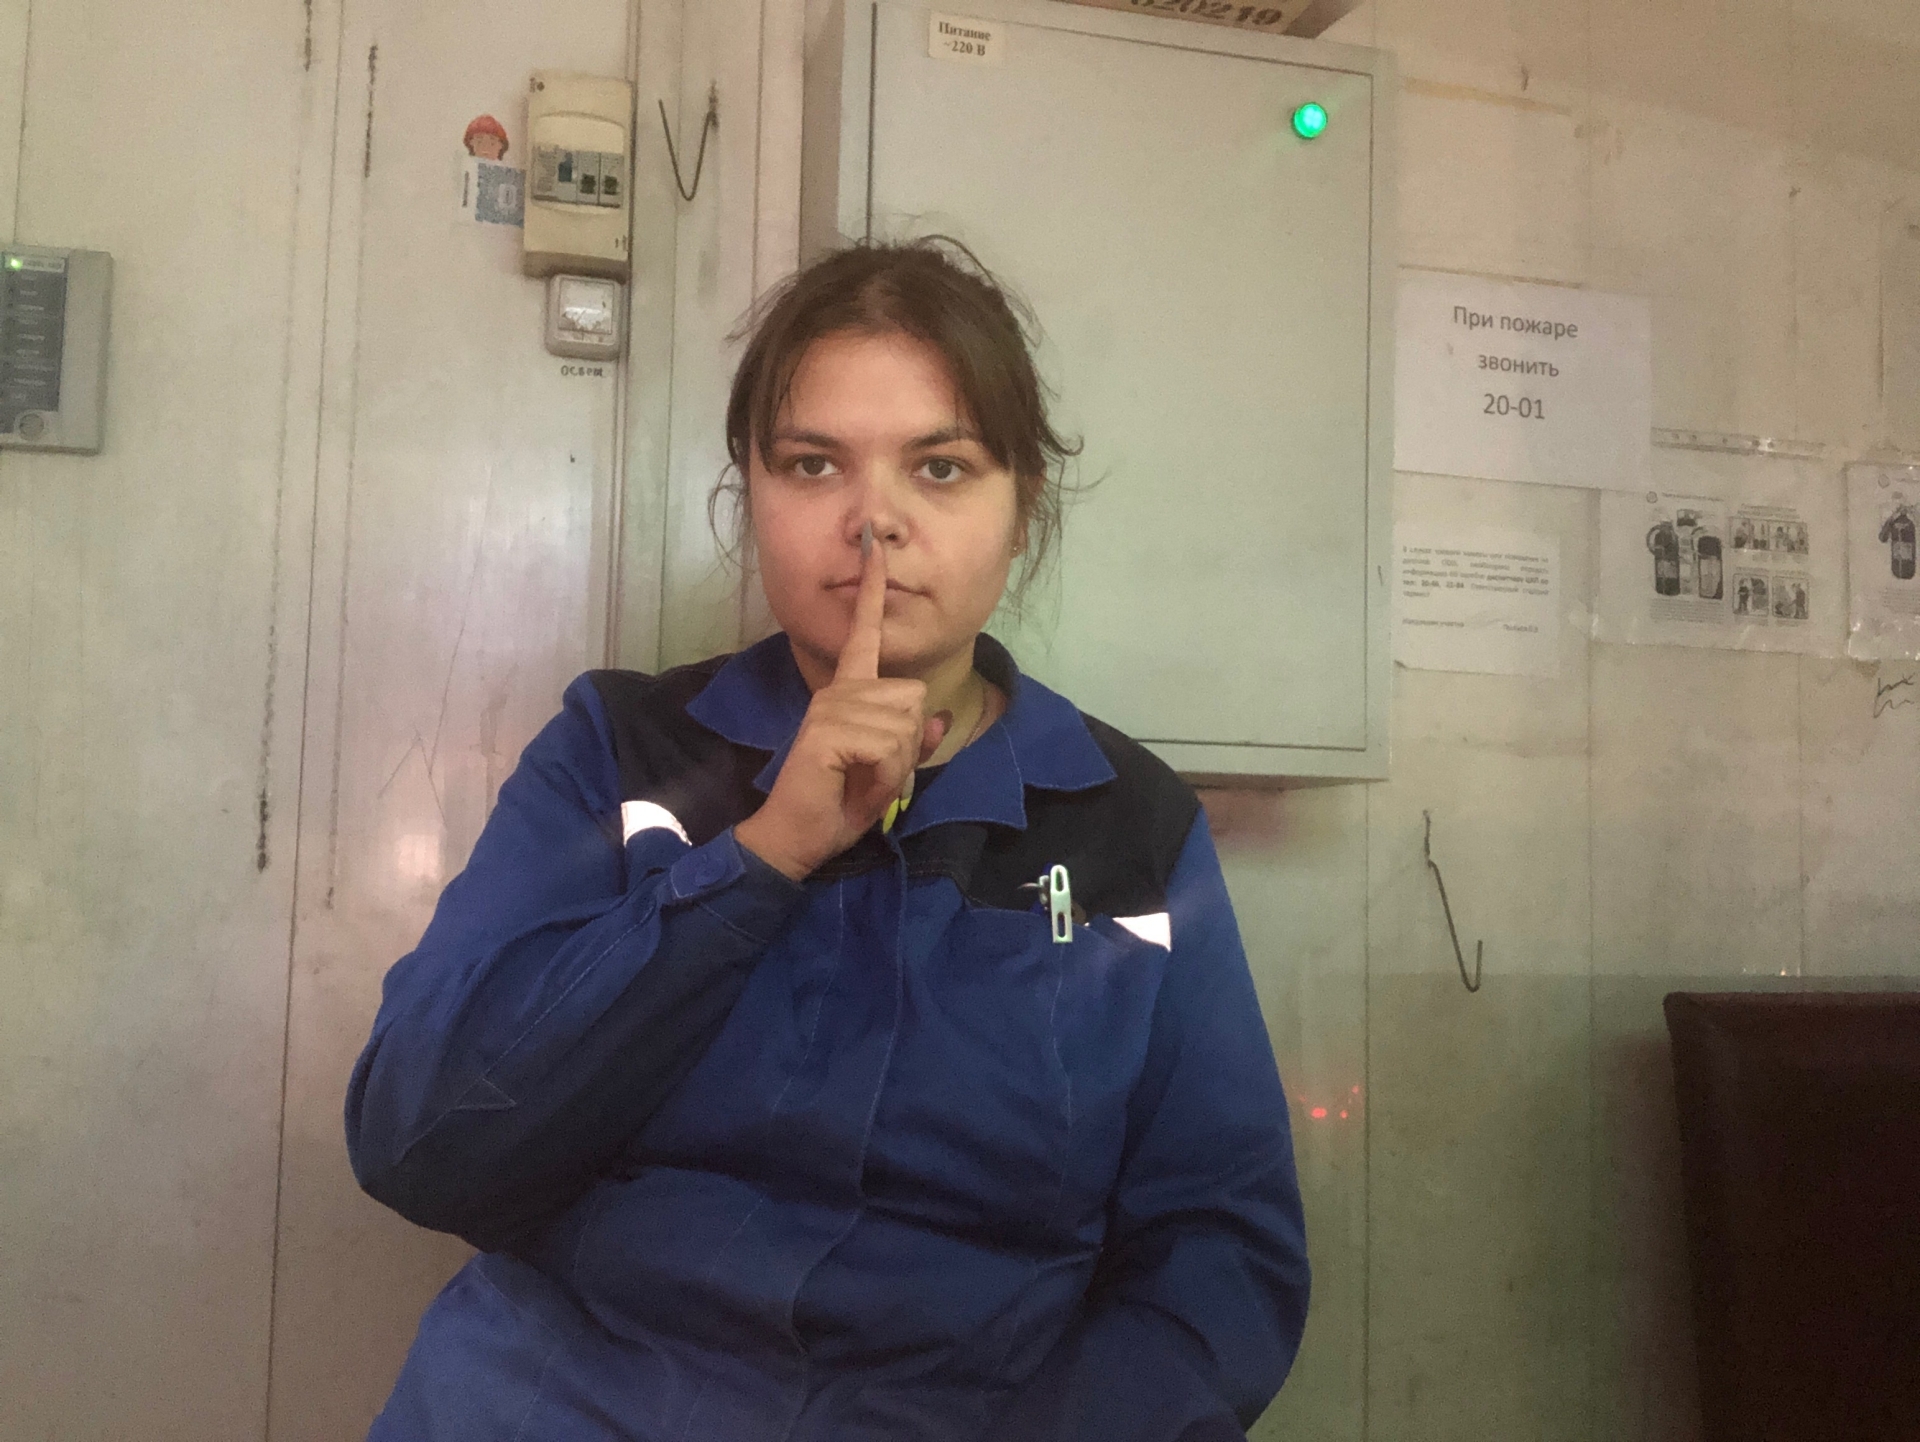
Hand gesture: mute